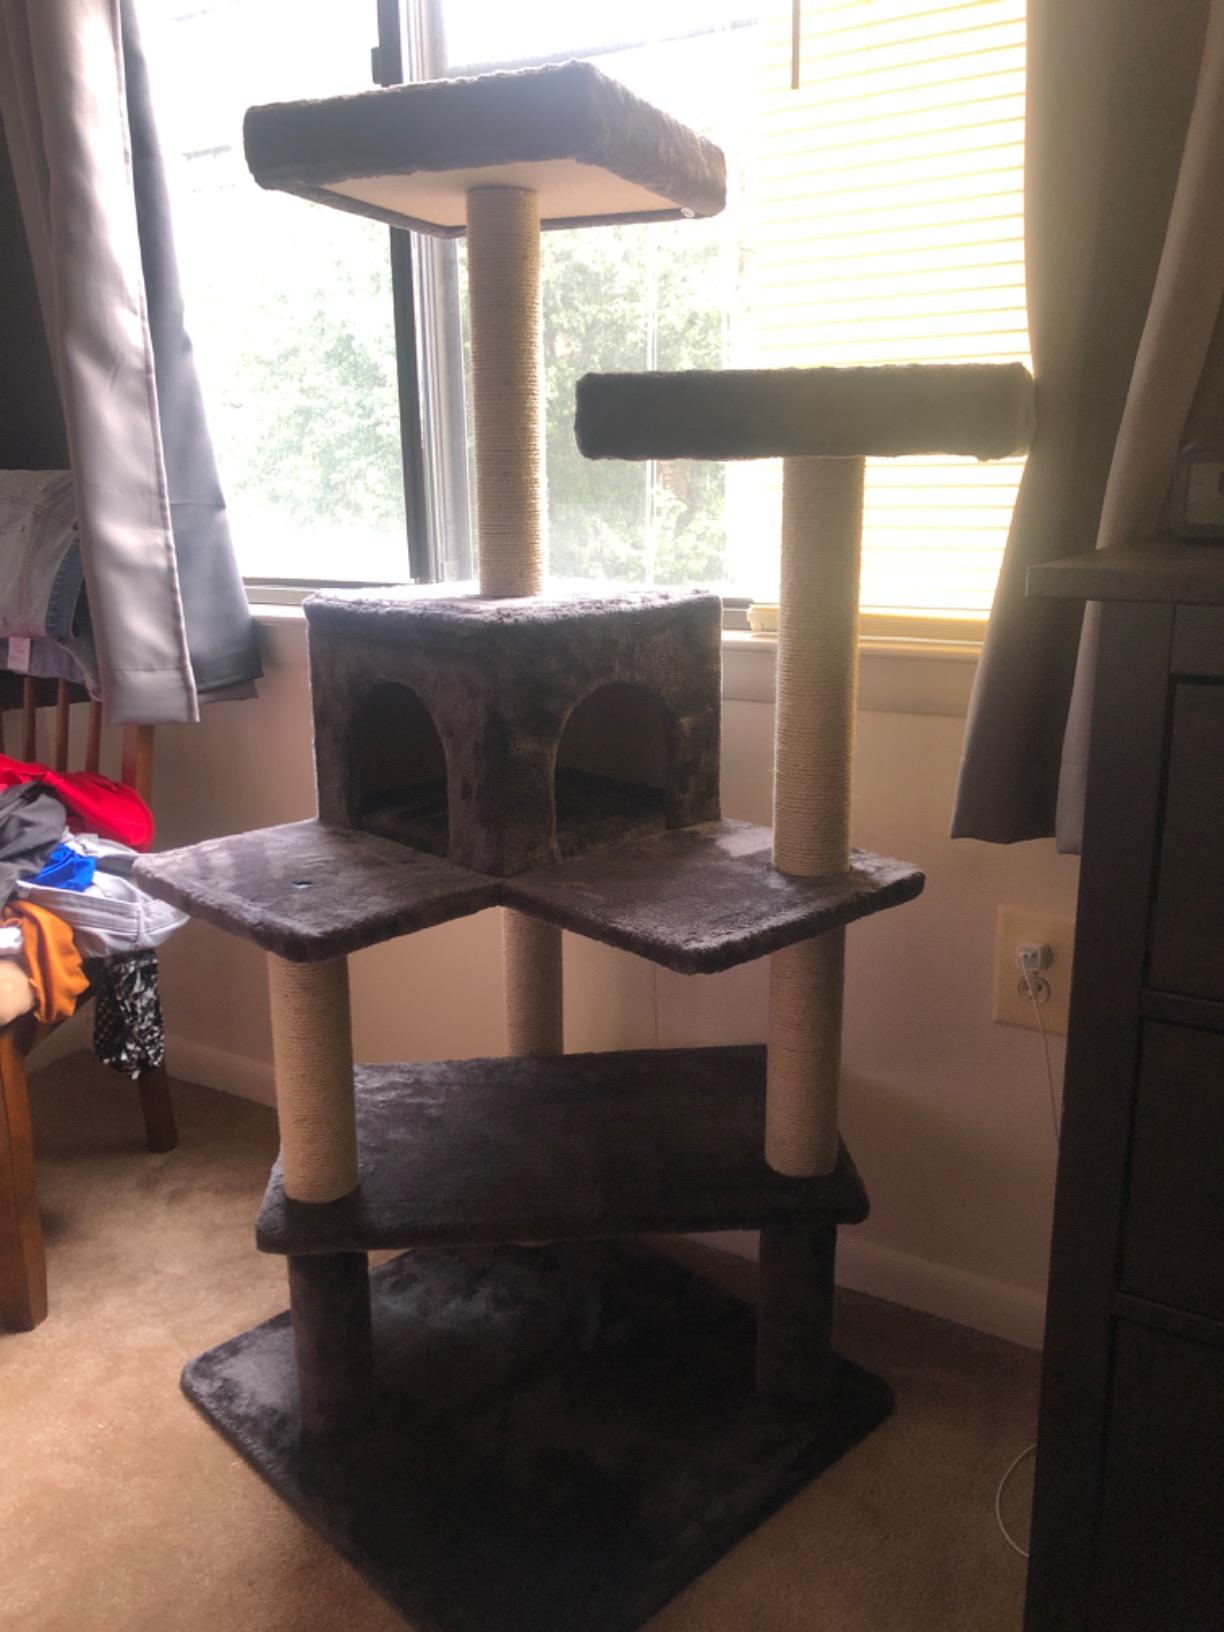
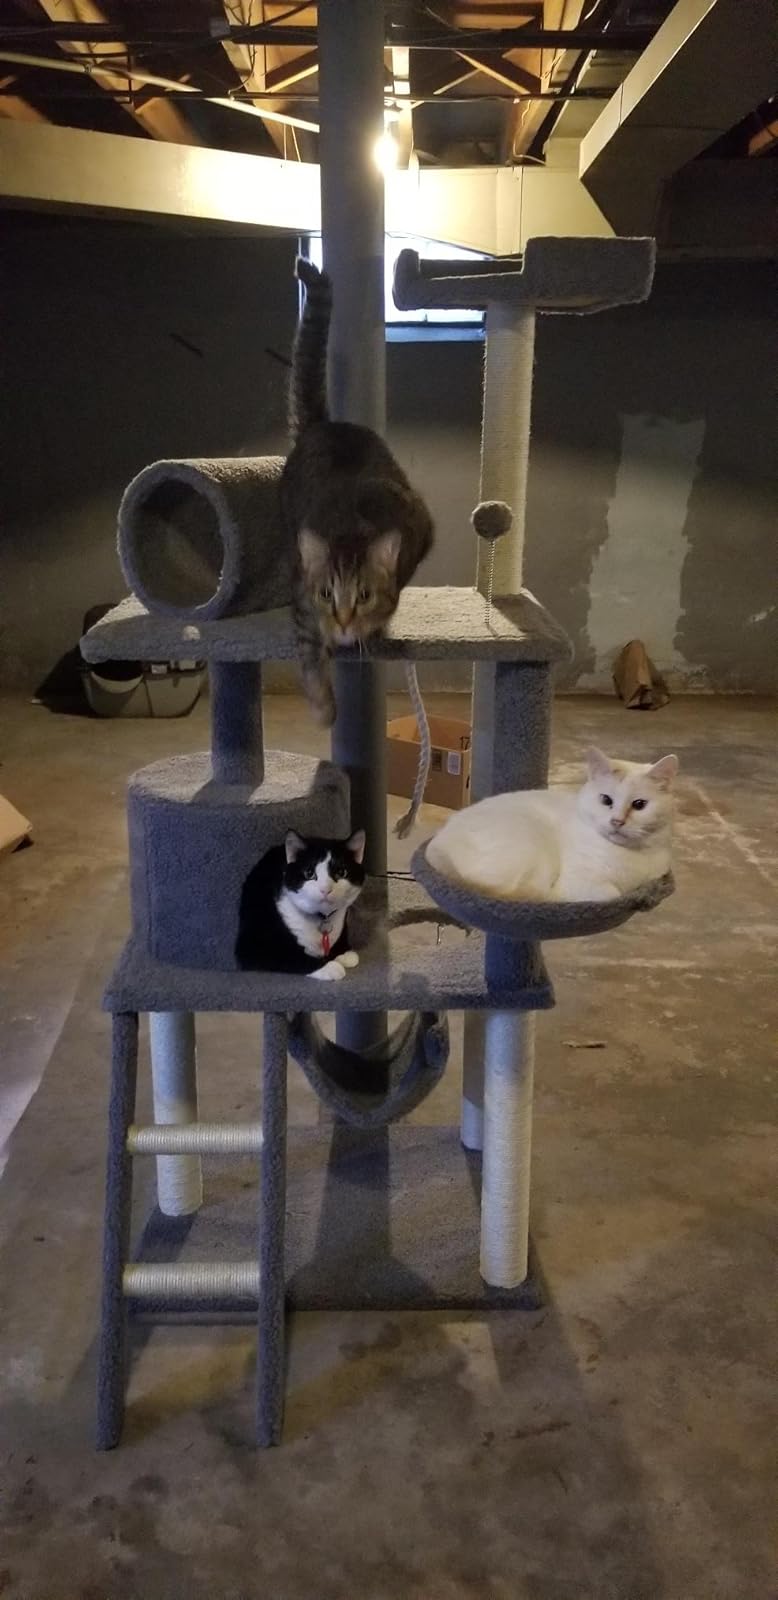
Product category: items_cat tree
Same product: no